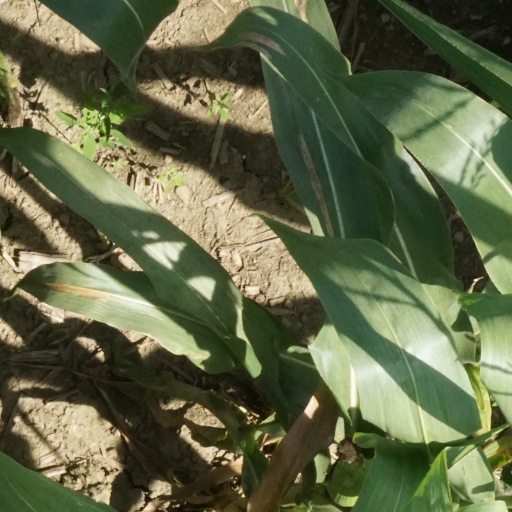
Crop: maize; corn